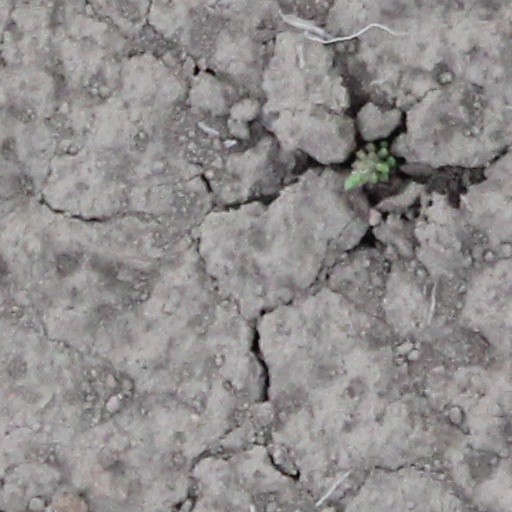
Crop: wheat